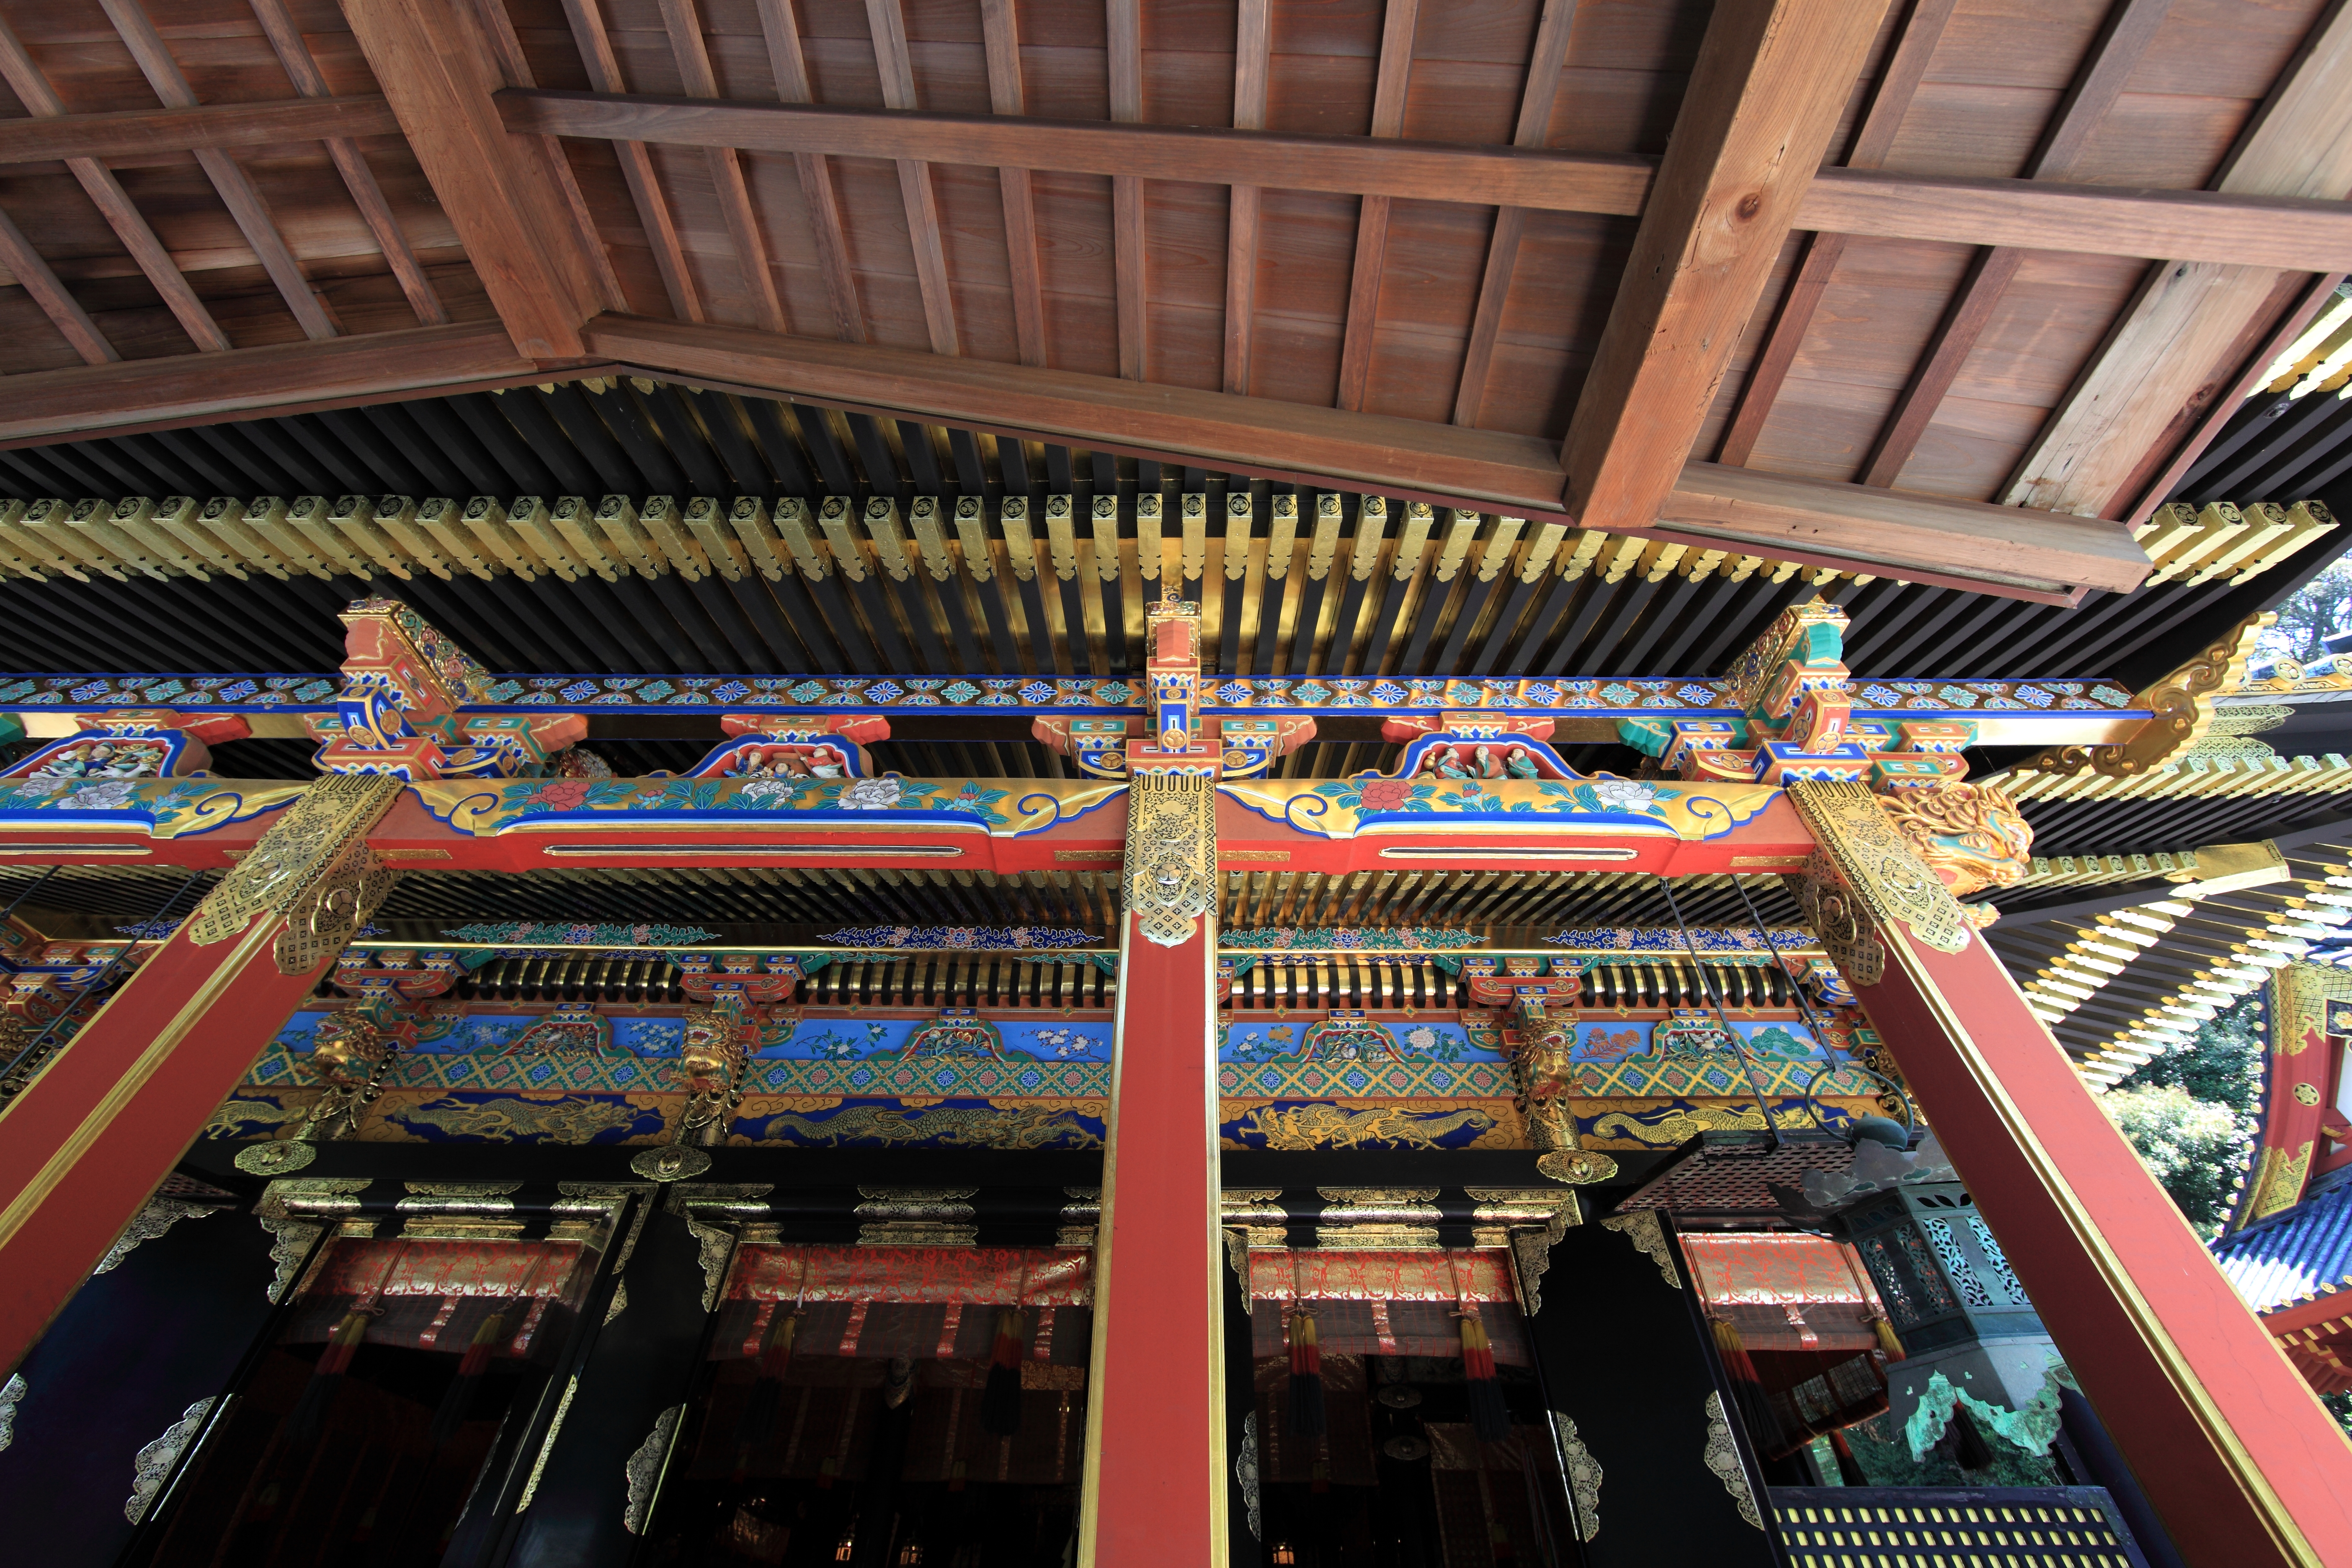
structure, high, stadium, temple, shrine, 5d, hires, markii, hi, res, resolution, shizuoka, kunohzantoushouguu, sport venue